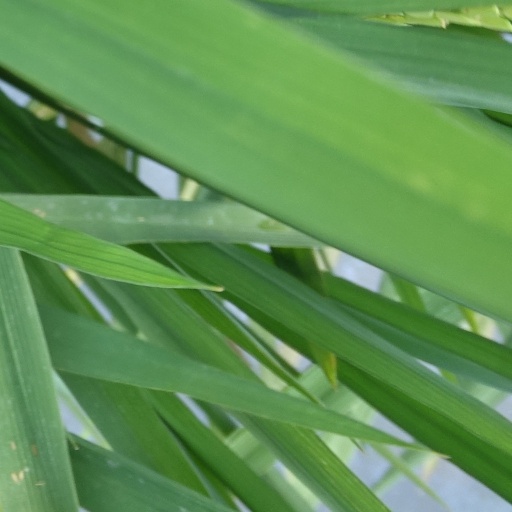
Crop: rice